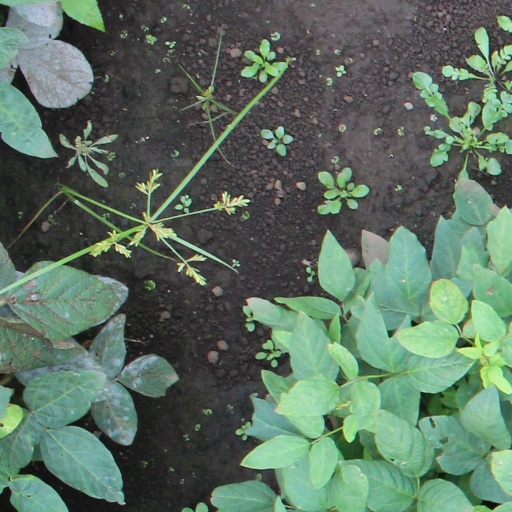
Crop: soybean